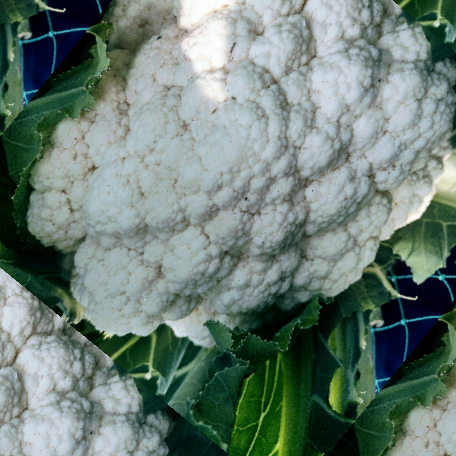
Label: Disease Free